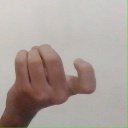
अक्षर: ज